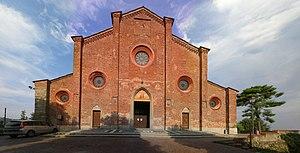
Pignerol est une ville italienne de la ville métropolitaine de Turin, dans la région du Piémont.